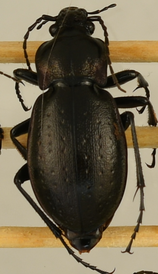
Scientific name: Carabus nemoralis
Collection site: UNDERC Site (UNDE), plot UNDE_017